Prime minister

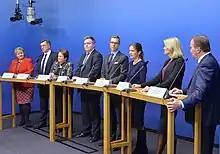
Prime ministers of the Nordic and Baltic countries in 2014. From left: Erna Solberg, Norway; Algirdas Butkevičius, Lithuania; Laimdota Straujuma, Latvia; Sigmundur Davíð Gunnlaugsson, Iceland; Alexander Stubb, Finland; Anne Sulling, Estonia (trade minister); Helle Thorning-Schmidt, Denmark; Stefan Löfven, Sweden.

A prime minister or chief of cabinet is the head of the cabinet and the leader of the ministers in the executive branch of government, often in a parliamentary or semi-presidential system. A prime minister is not the head of state, but rather the head of government, serving as the chief of the executive under either a monarch or a president in a republican form of government.